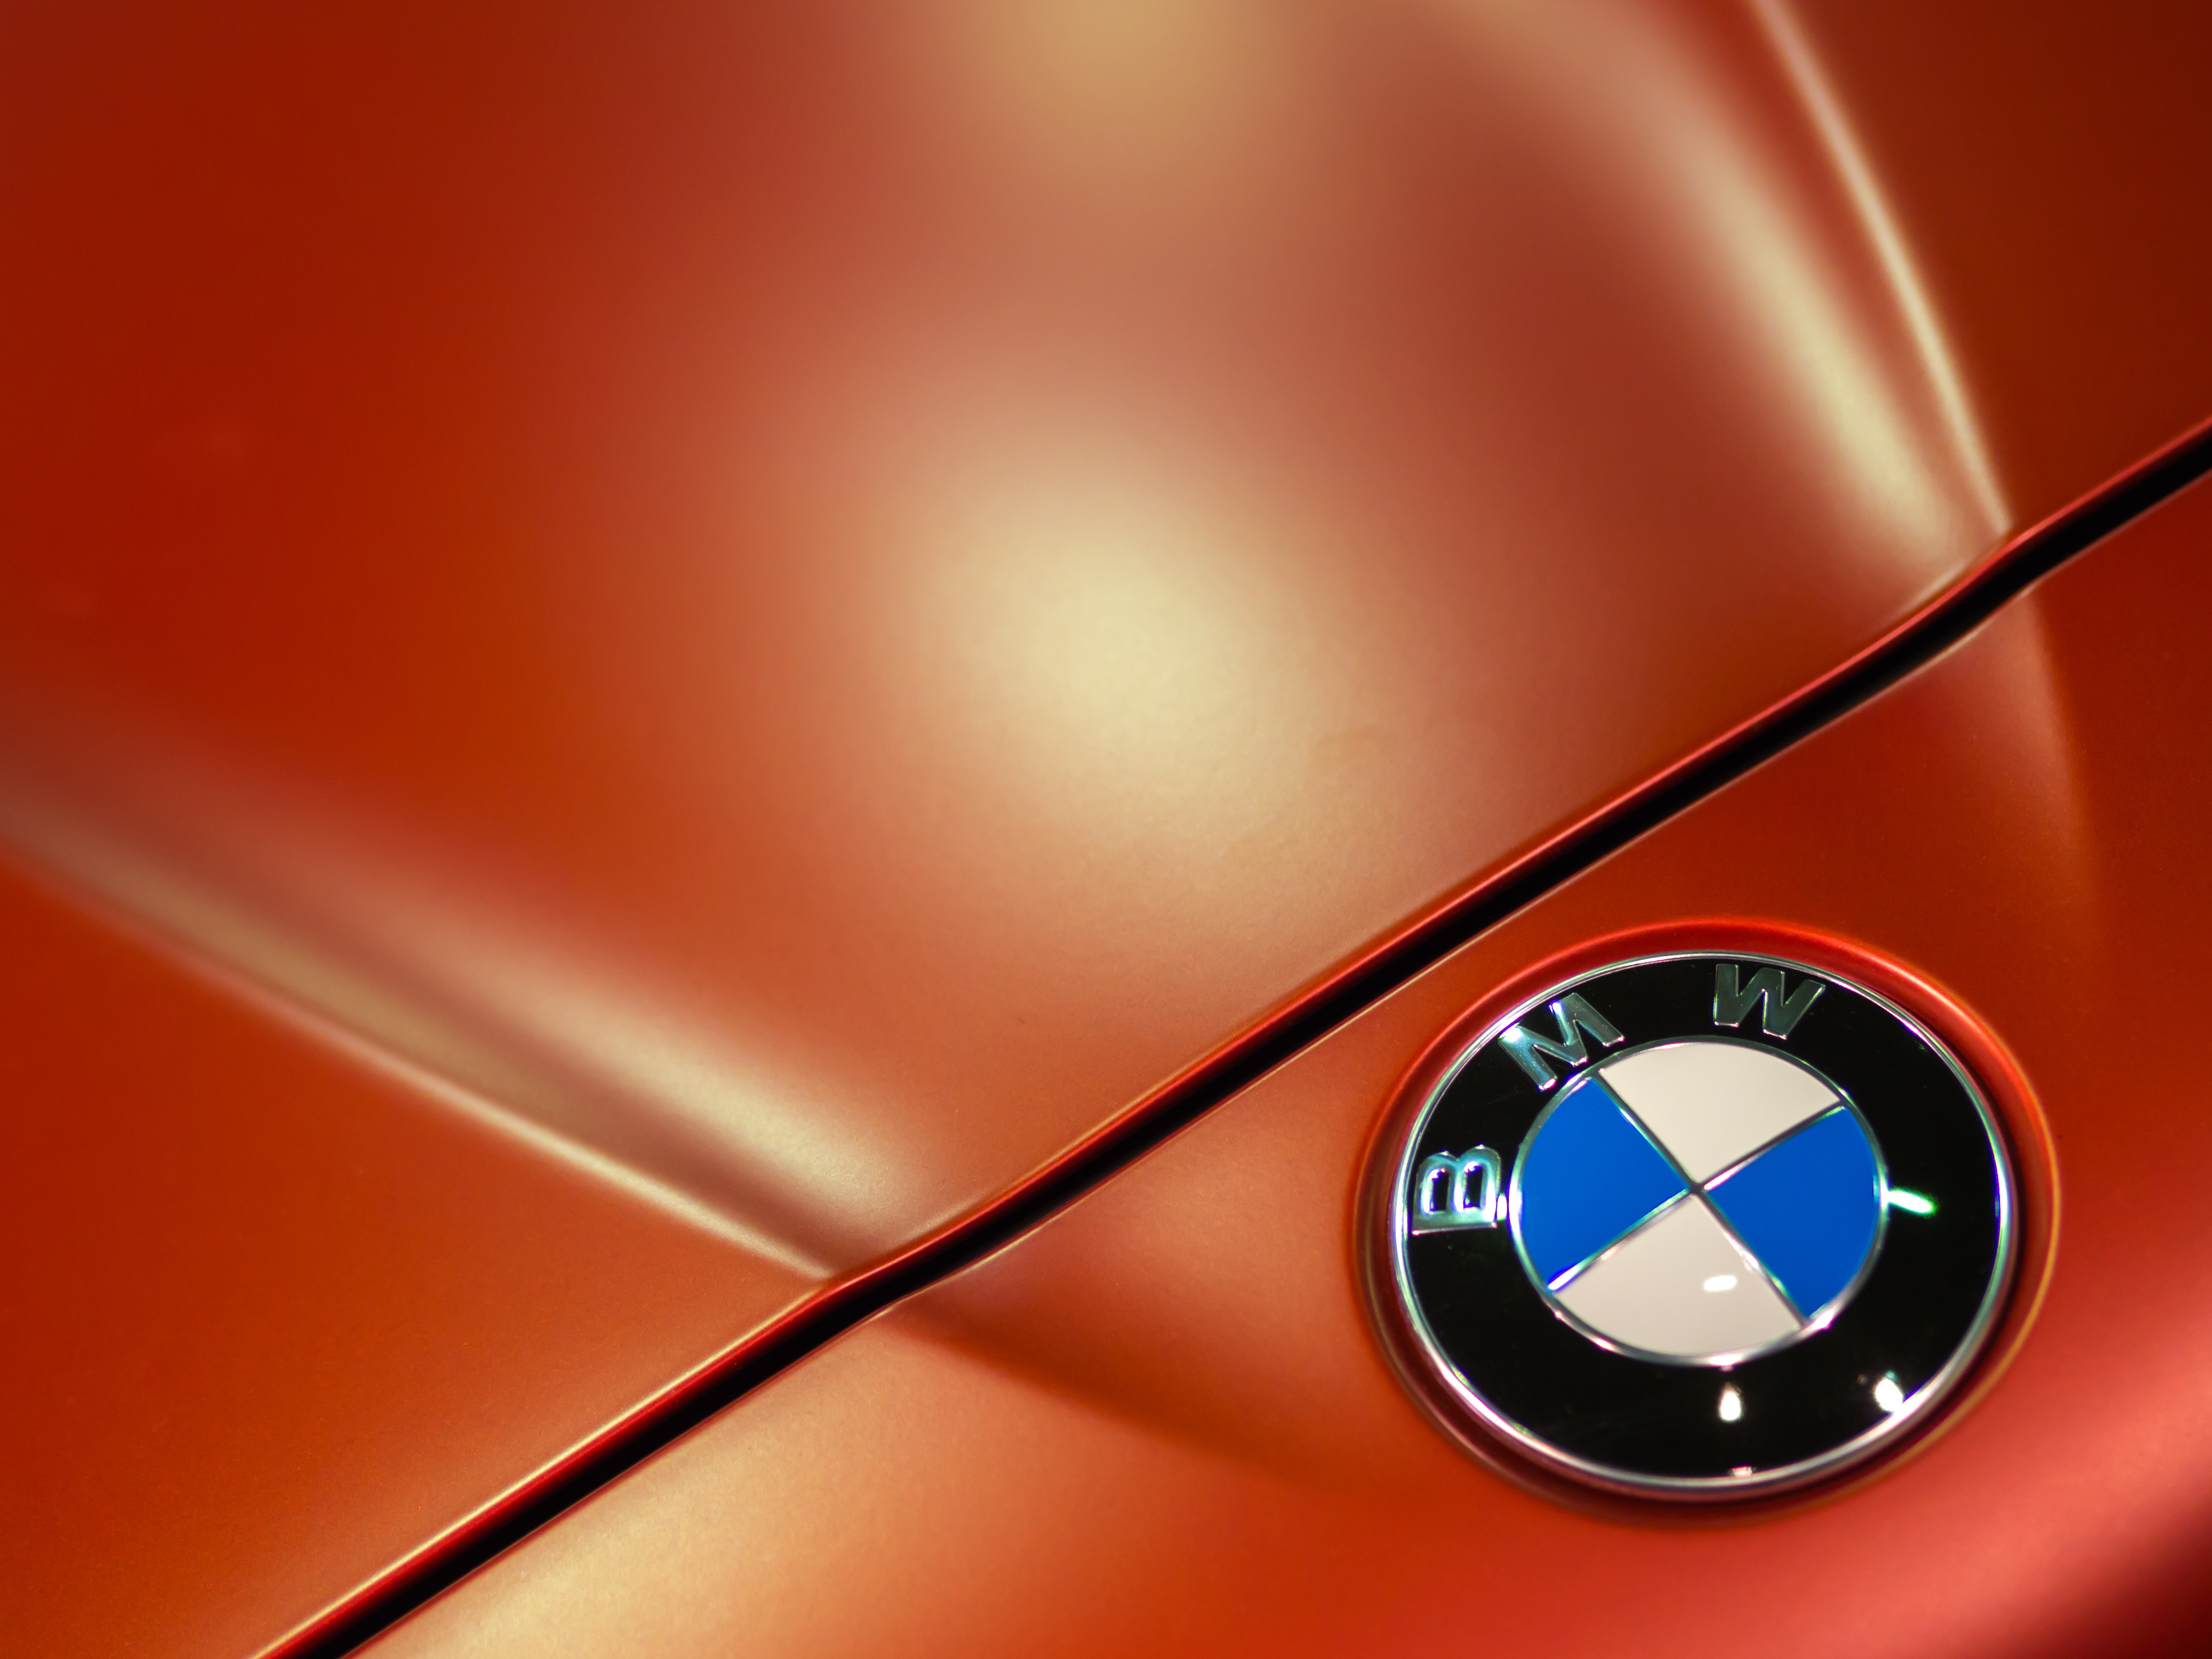
road, sport, car, wheel, retro, driving, sign, reflection, red, vehicle, stamp, auto, circle, automotive, close up, brand, tuning, logo, bmw, classic, expensive, macro photography, automobile make, computer wallpaper